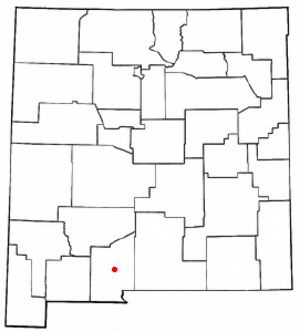
Las Cruces (New Mexico)
Las Cruces i New Mexico
Las Cruces er en amerikansk by og administrativt centrum i det amerikanske county Doña Ana County i staten New Mexico. I 2006 havde byen et indbyggertal på 86.268.